Manya Makoski

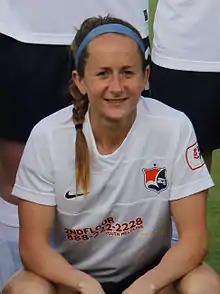
Makoski in 2013

Manya Janine Makoski (born April 18, 1984) is a retired American professional soccer midfielder who most recently played for Sky Blue FC in the National Women's Soccer League. She previously played for the Los Angeles Sol and Atlanta Beat of Women's Professional Soccer.